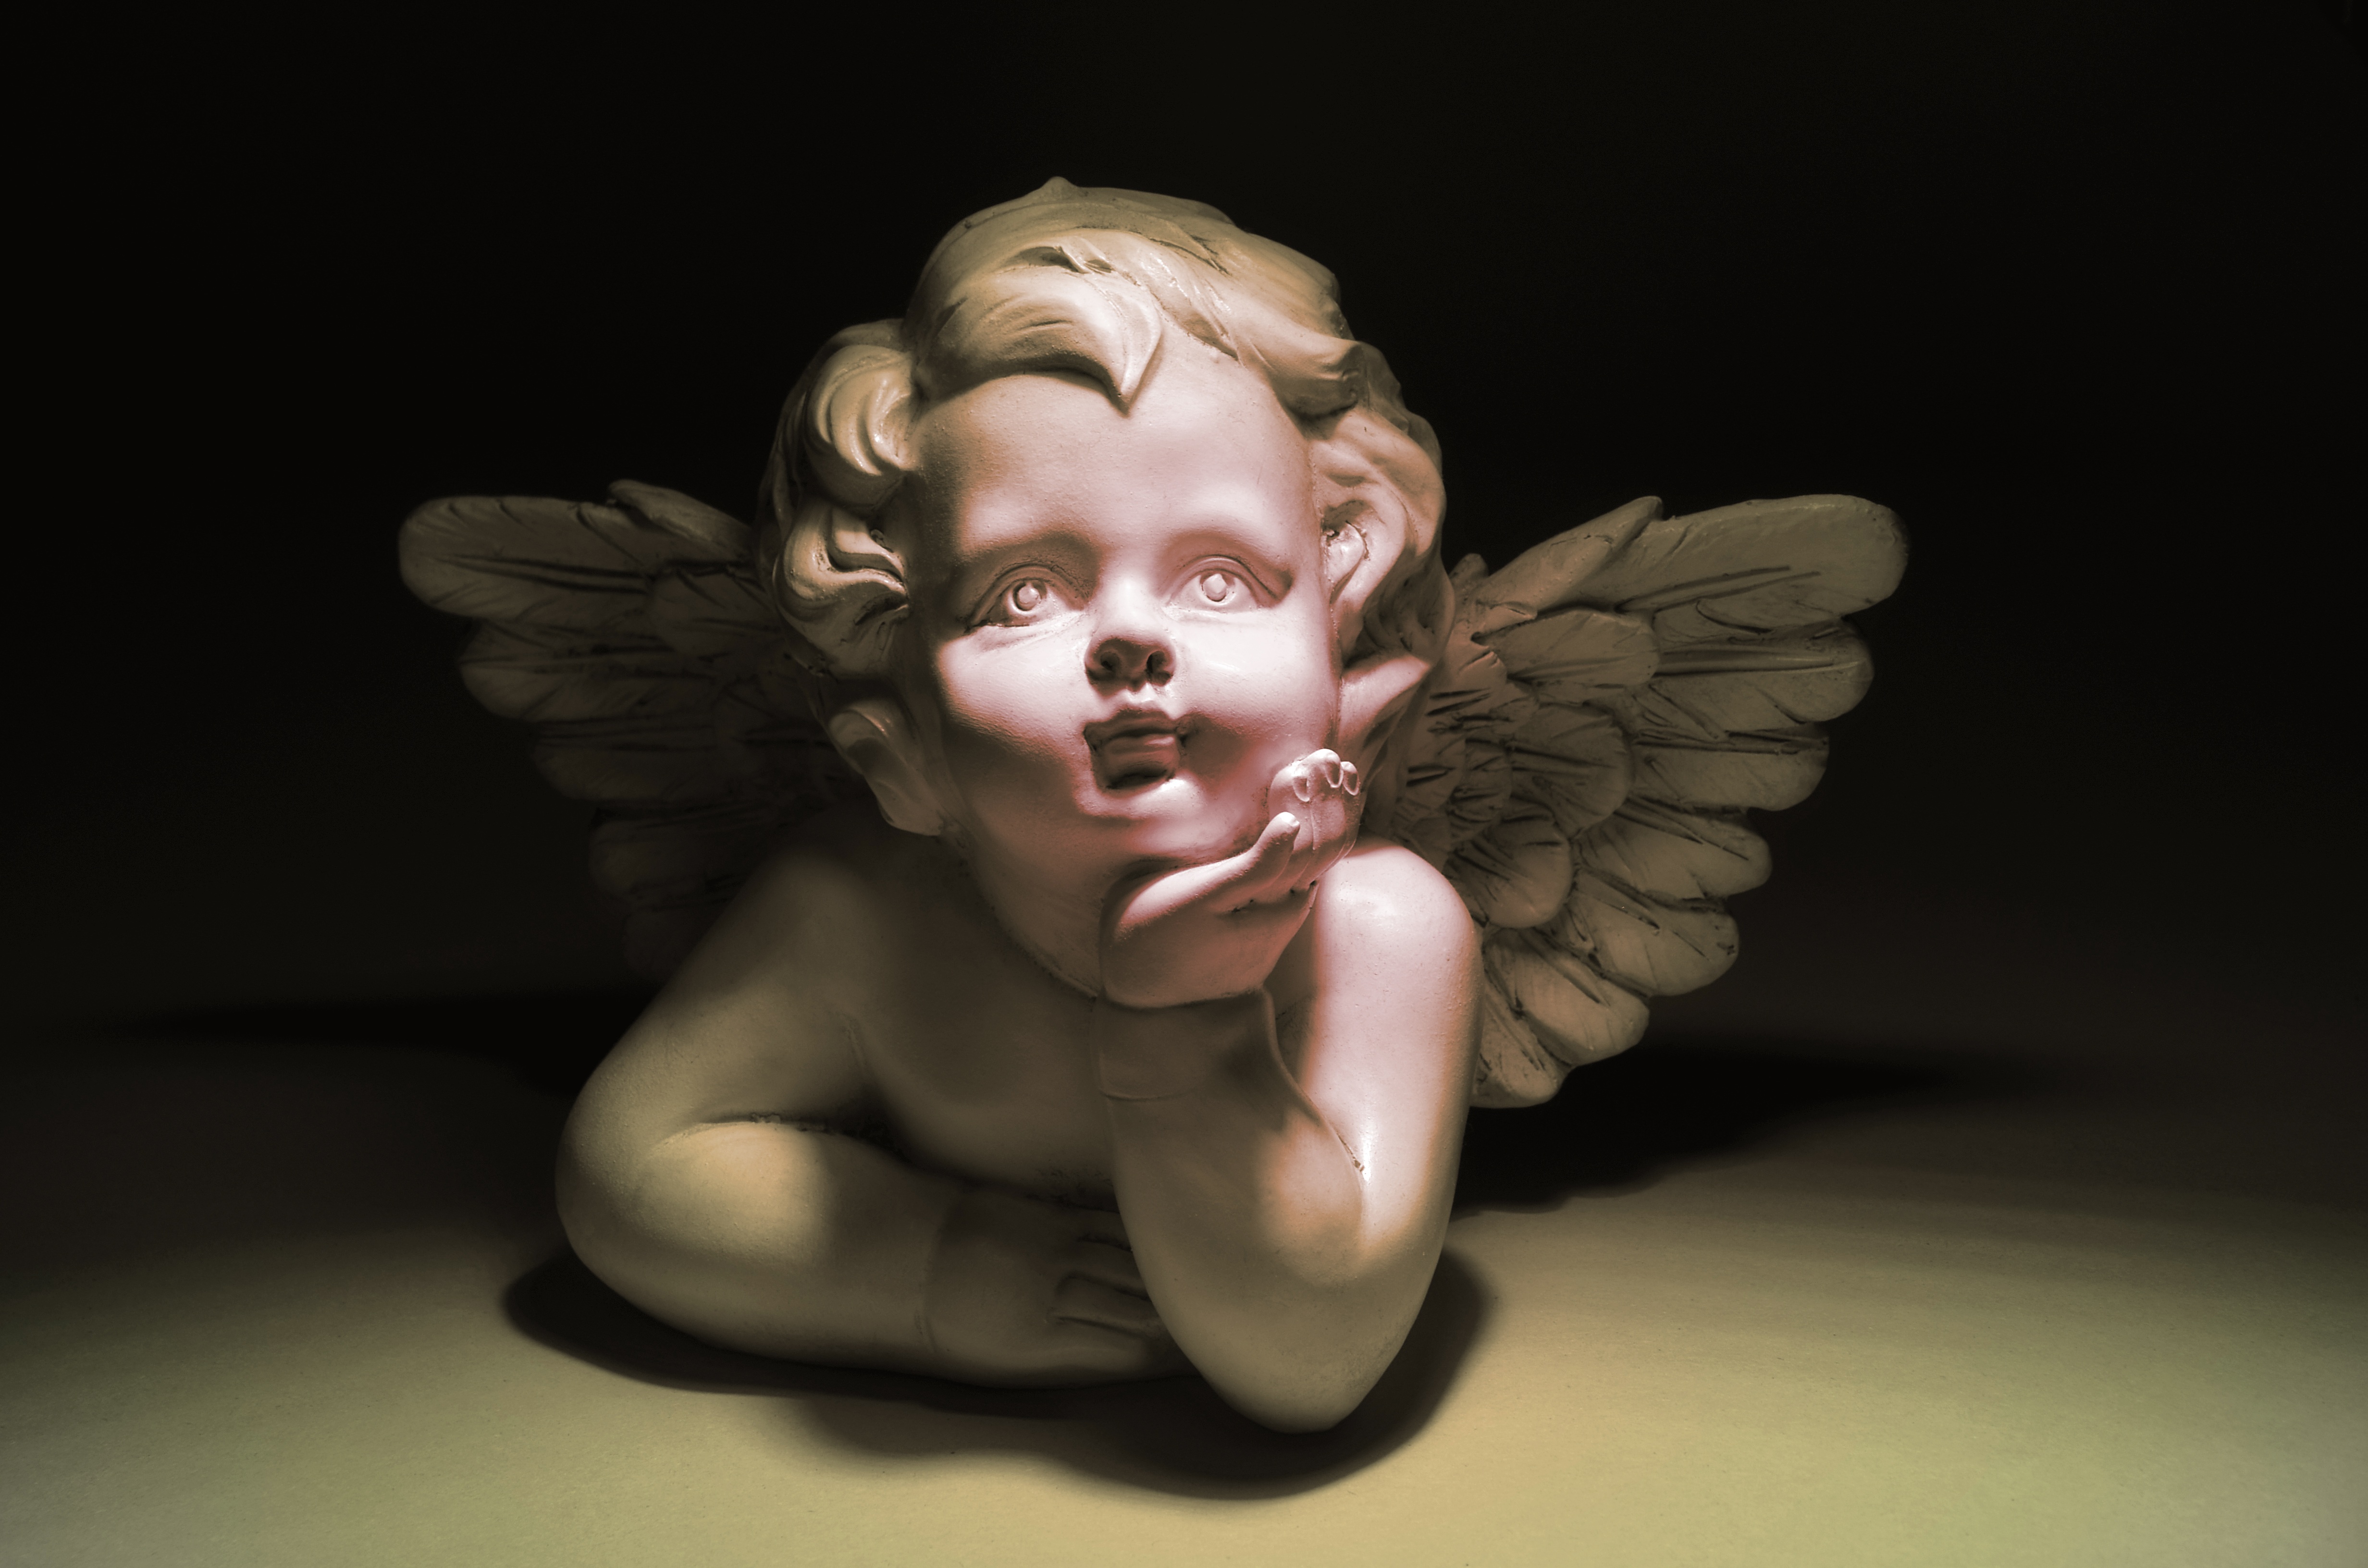
photography, statue, portrait, religion, darkness, toy, sculpture, angel, art, figure, head, figurine, organ, trim, emotion, melancholy, fictional character, human positions